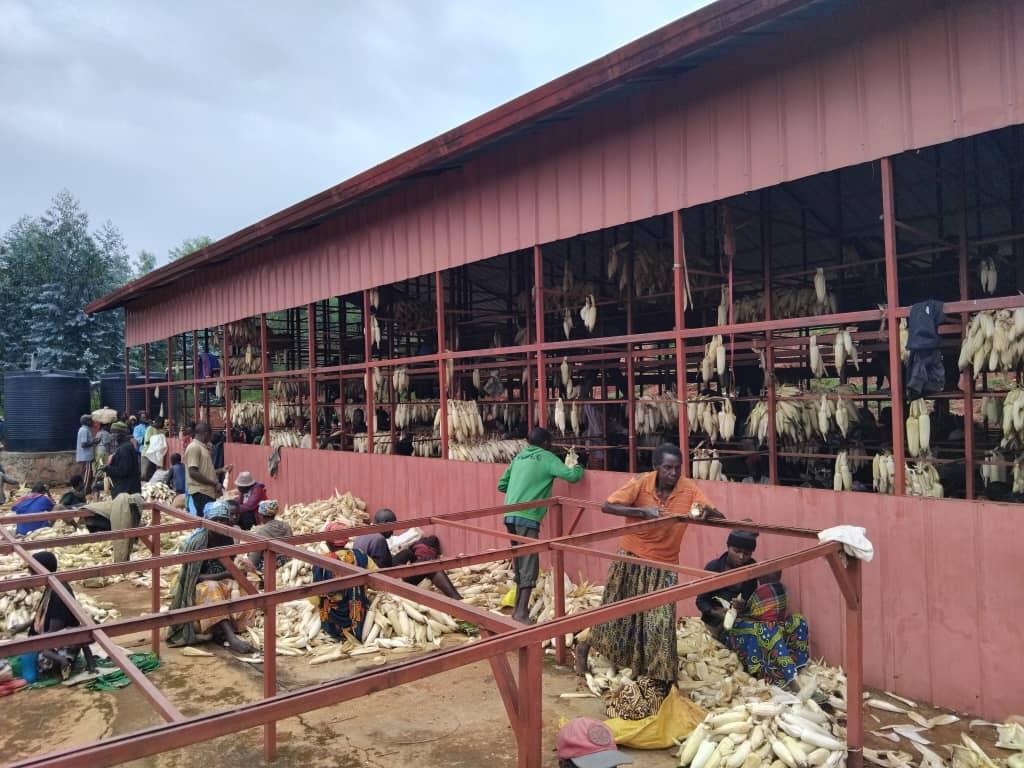
Jengo kubwa la mabati ambalo linatumika kama ghala ya kutunzia mahindi na nje kuna watu wakiwa kwenye shughuli ya kutoa mahindi kwenye maganda yake, Tayali kwa kupelekea wateja sokoni, Na mazao haya yamelimwa mahususi kwaajili ya biashara.